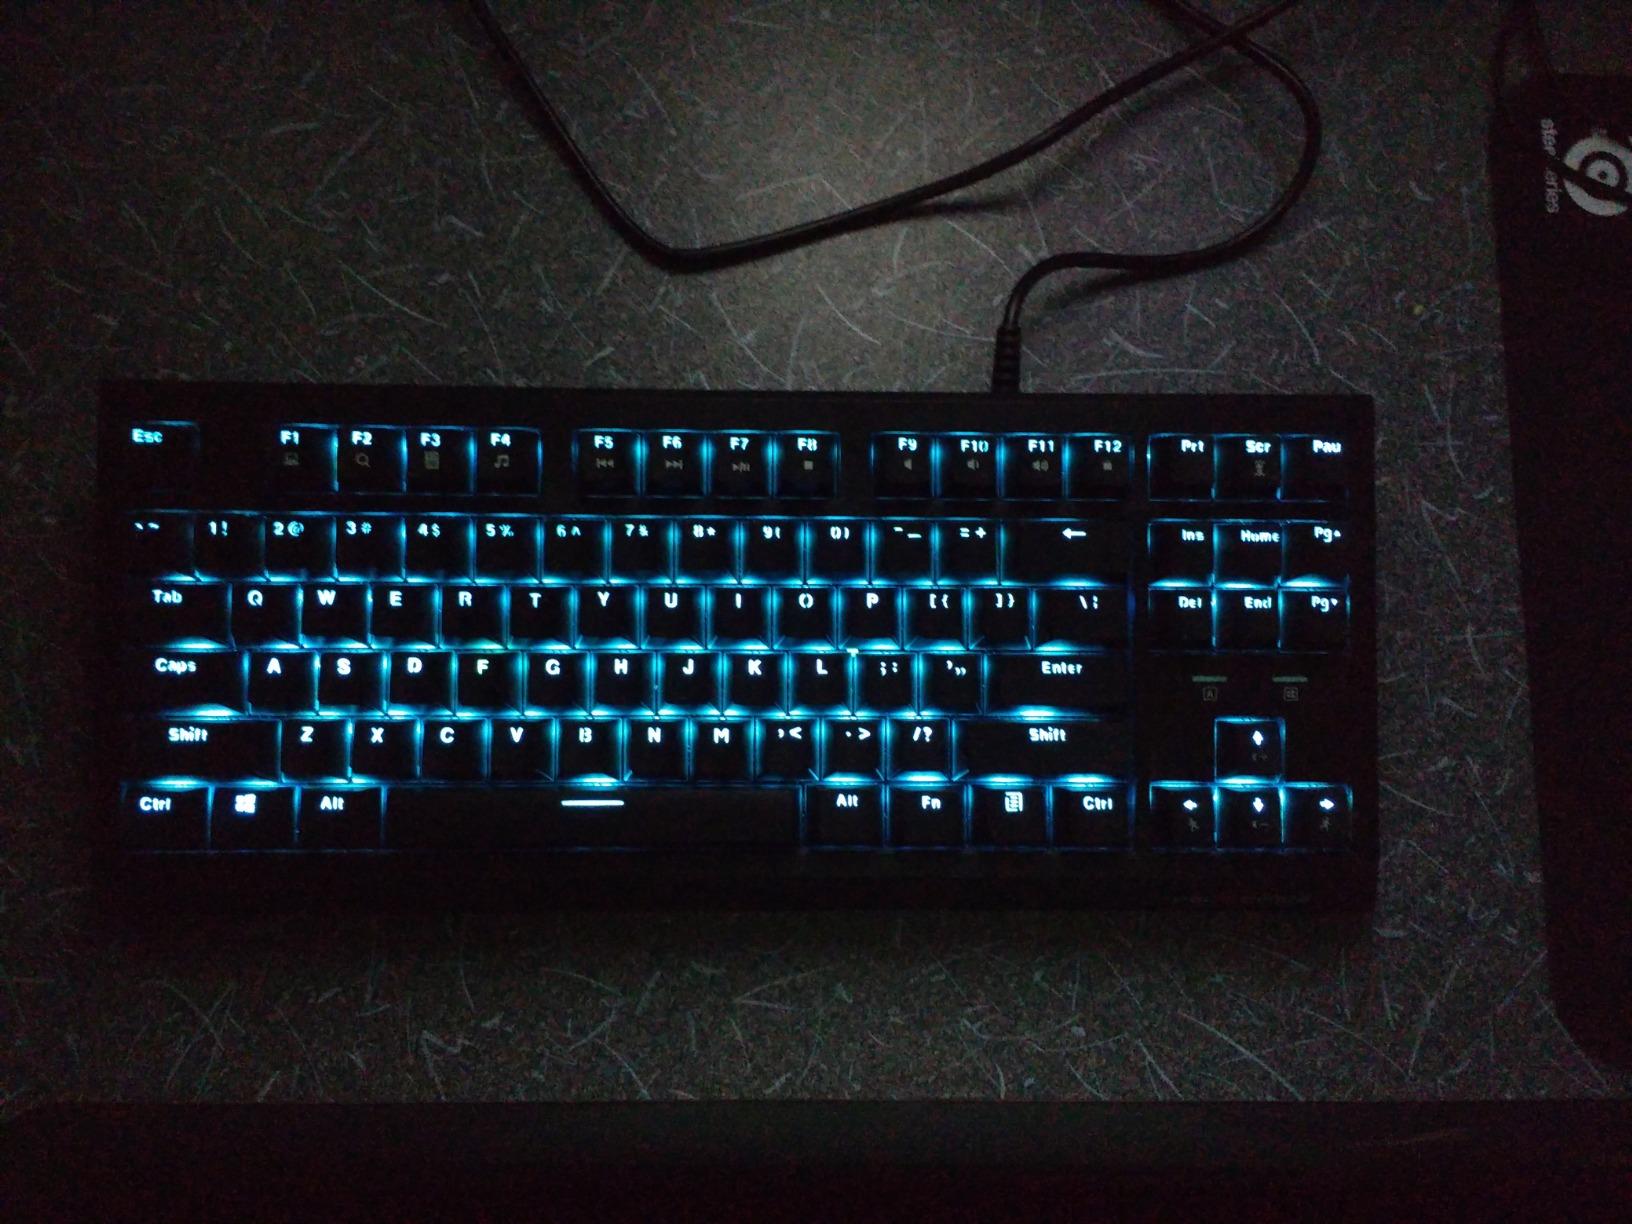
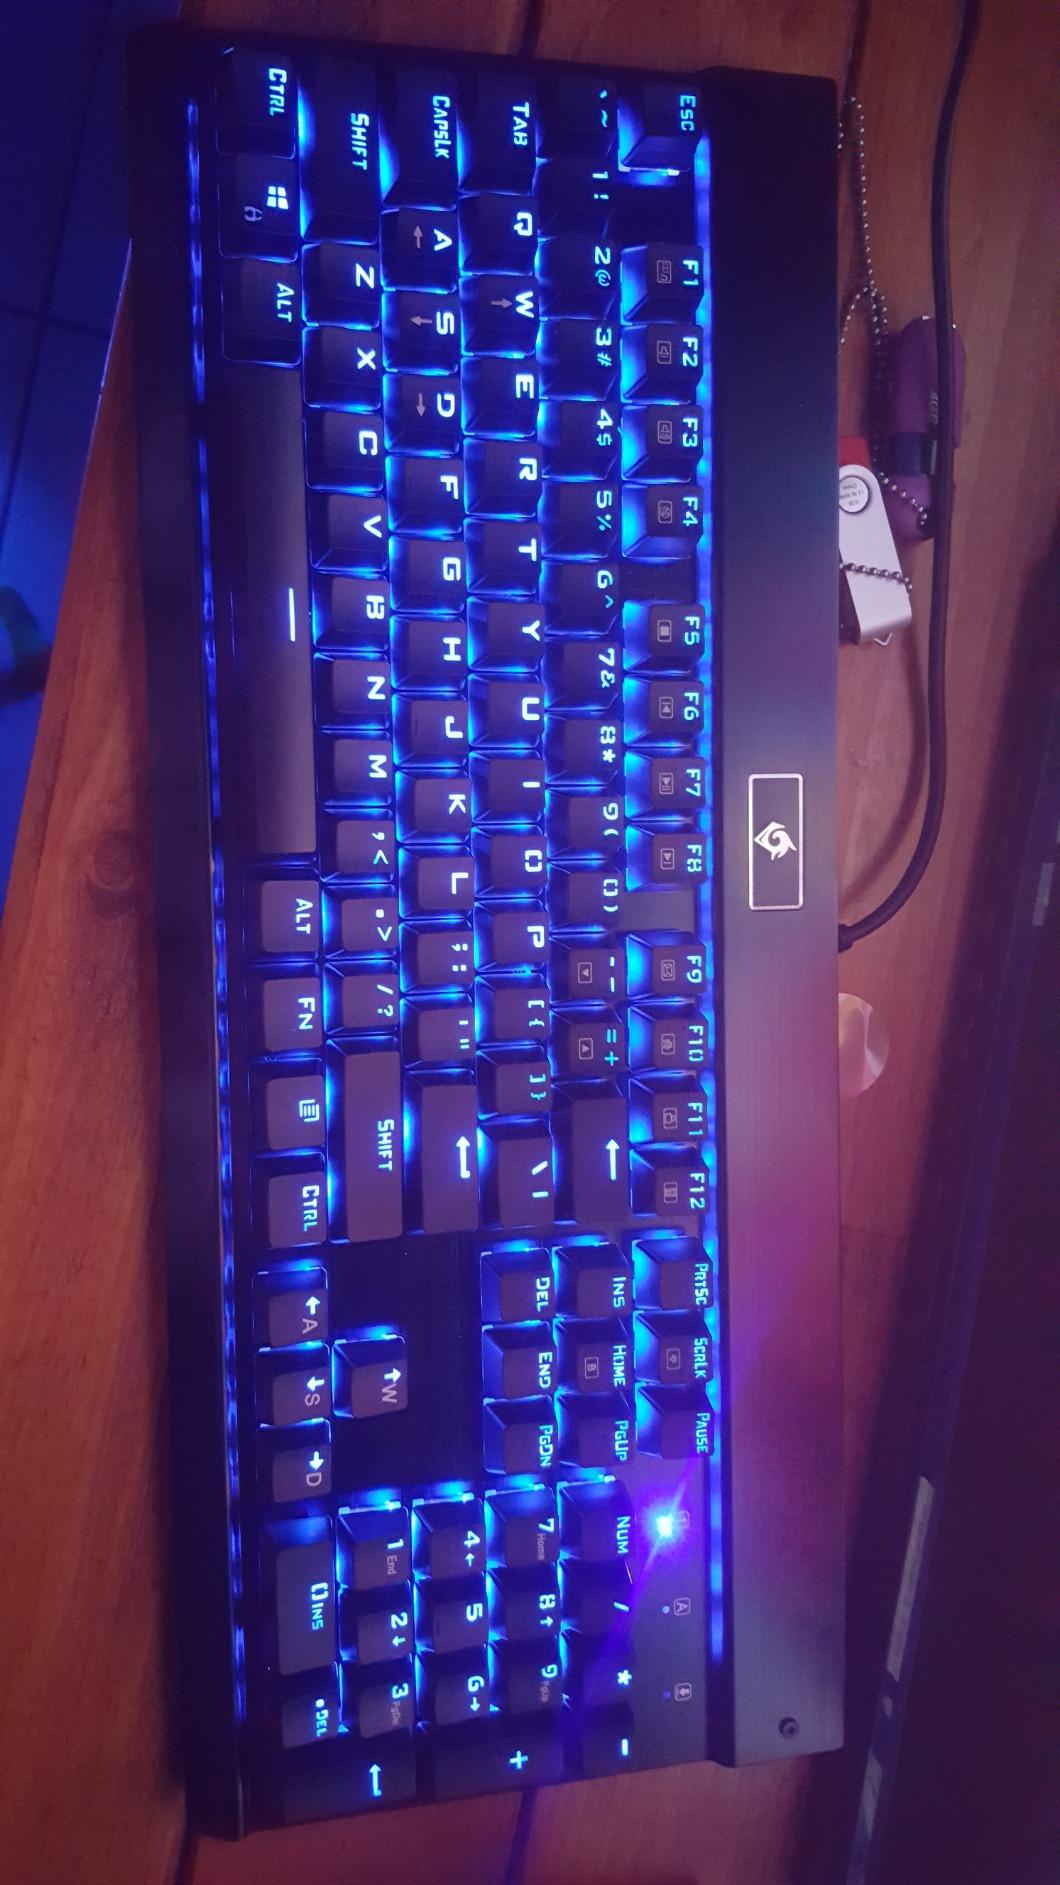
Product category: keyboard
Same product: no